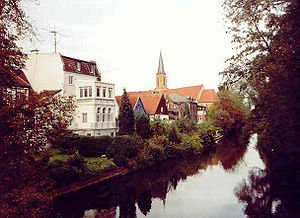
Telgte
Den gamle by og floden Ems
Telgte er en by i Tyskland i delstaten Nordrhein-Westfalen med cirka 20.000 indbyggere. Den ligger i kreisen Warendorf, cirka 10 km øst for Münster og 15 km vest for Warendorf.